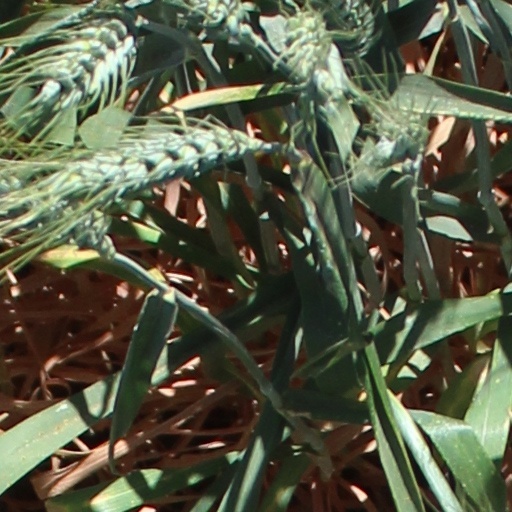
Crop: wheat